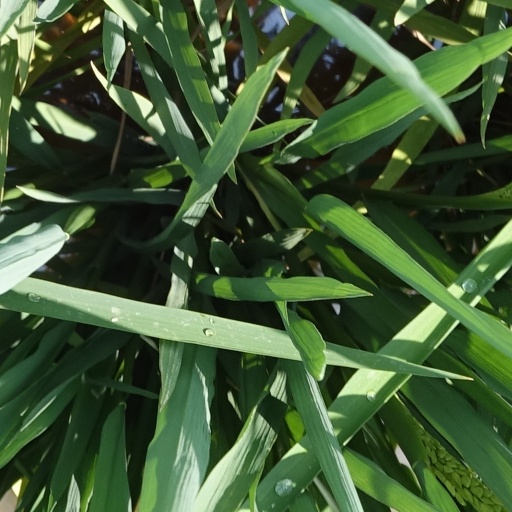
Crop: rice